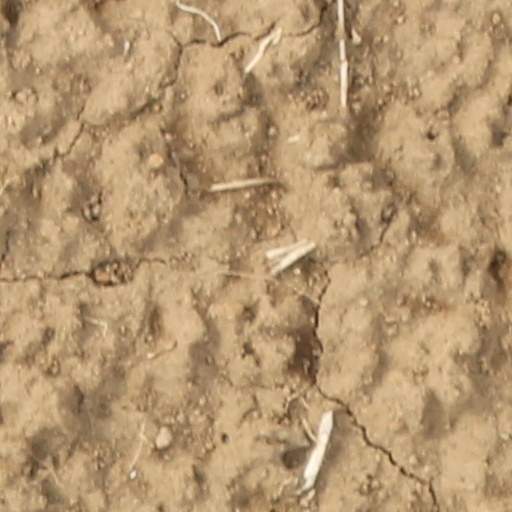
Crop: wheat